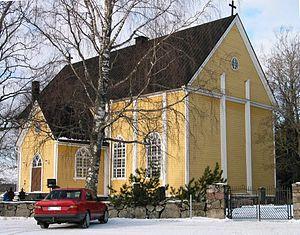
Cet article recense les églises évangéliques-luthériennes de Finlande.
Lohja, Lojo en suédois, est une ville du sud de la Finlande, dans la région d'Uusimaa.
L'église de Pusula est une église située dans le village de Pusula à Lohja en Finlande.